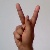
The image shows a hand gesture representing the letter 'K' in Indian Sign Language.